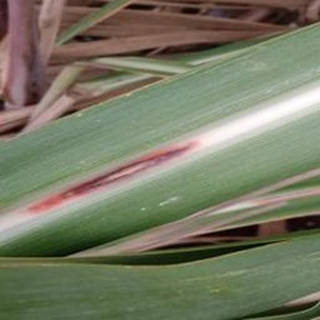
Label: sugarcane_red_rot